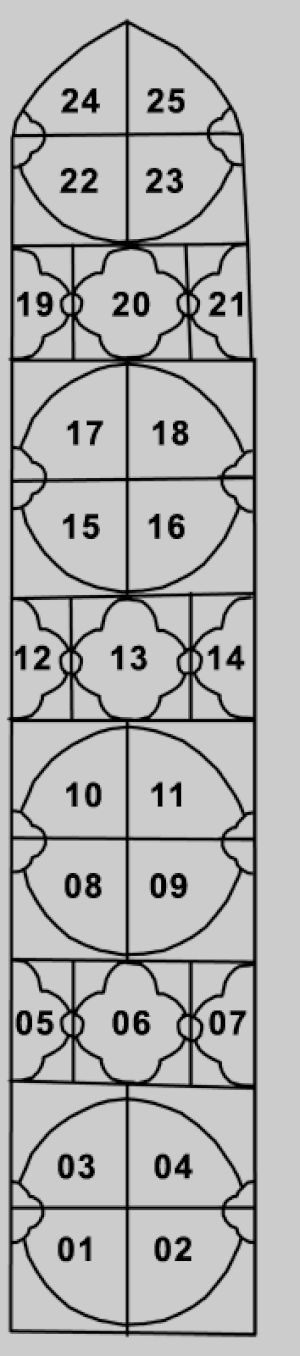
Le vitrail de Saint Thomas Becket est un vitrail gothique de la cathédrale Notre-Dame de Chartres, situé dans la partie sud du déambulatoire, dans la chapelle des confesseurs.